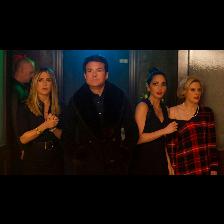
Label: Human